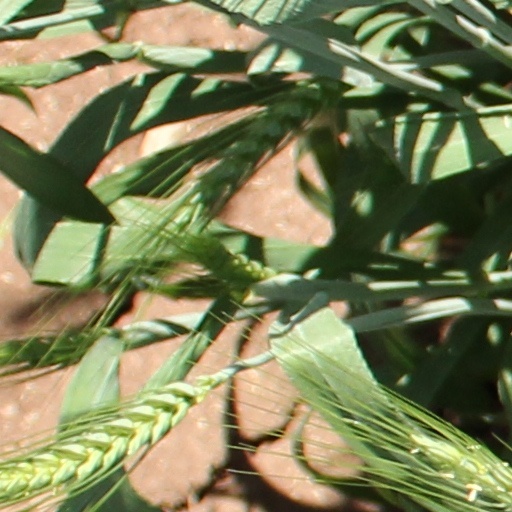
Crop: wheat